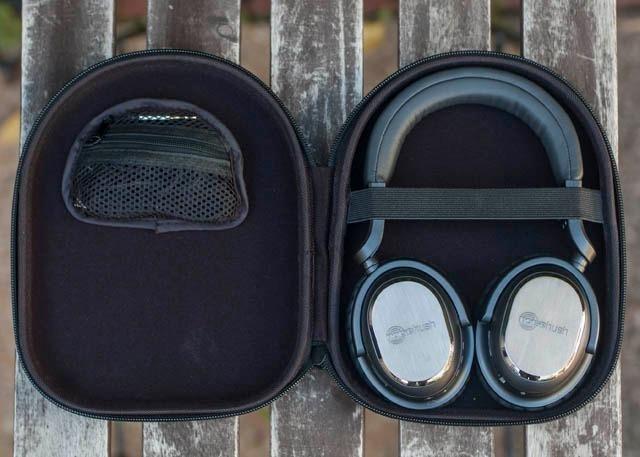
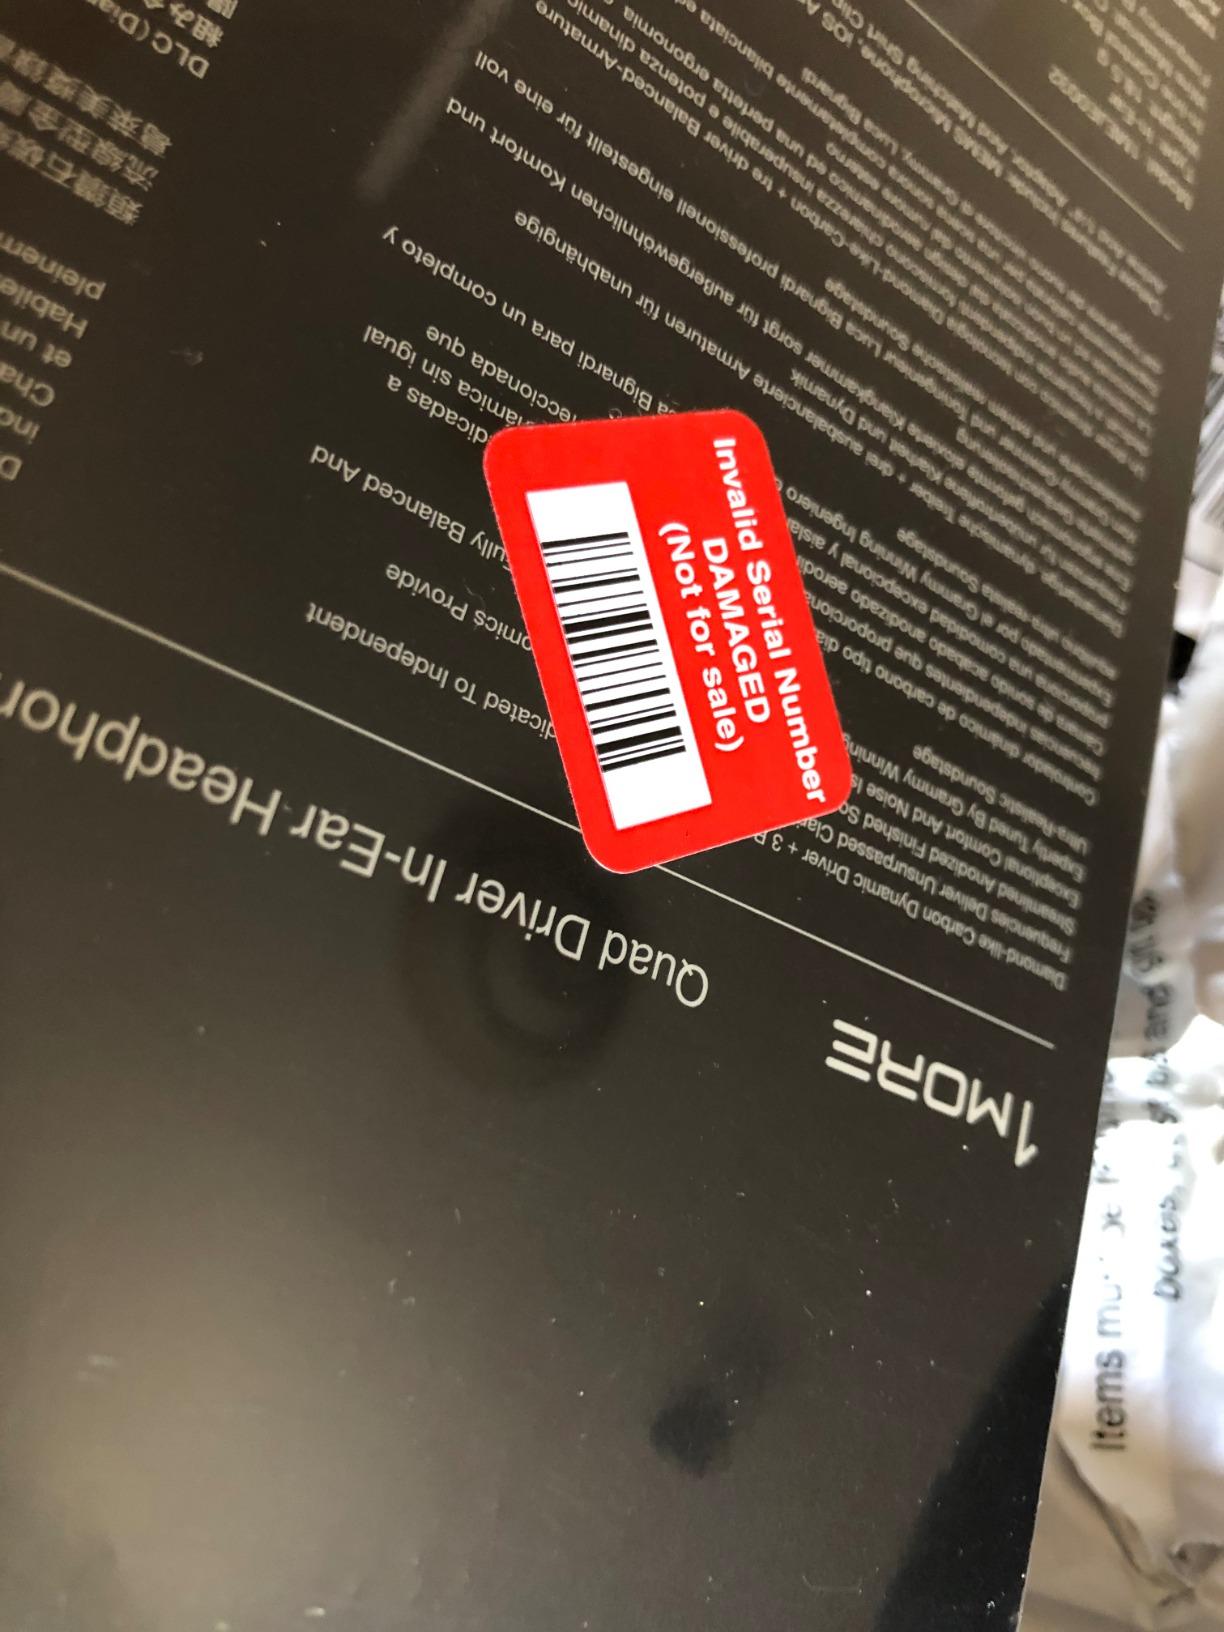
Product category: headphones
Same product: no